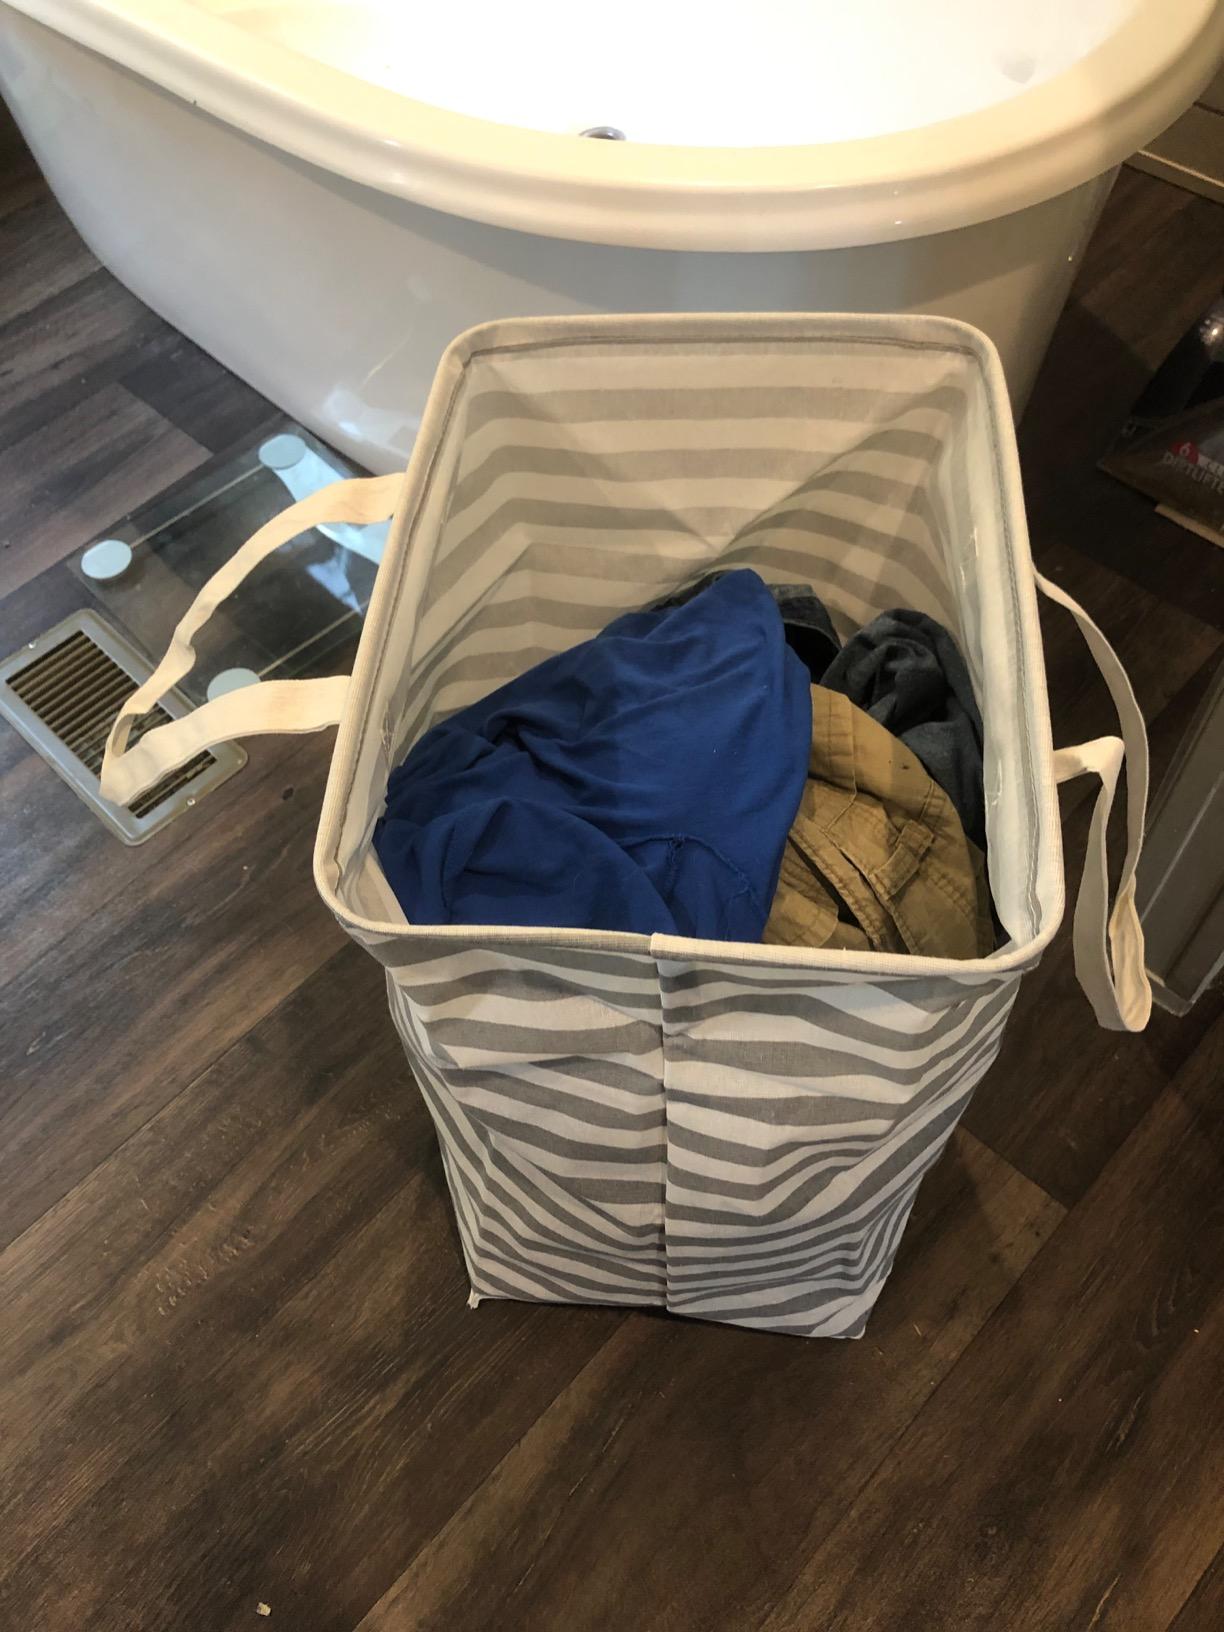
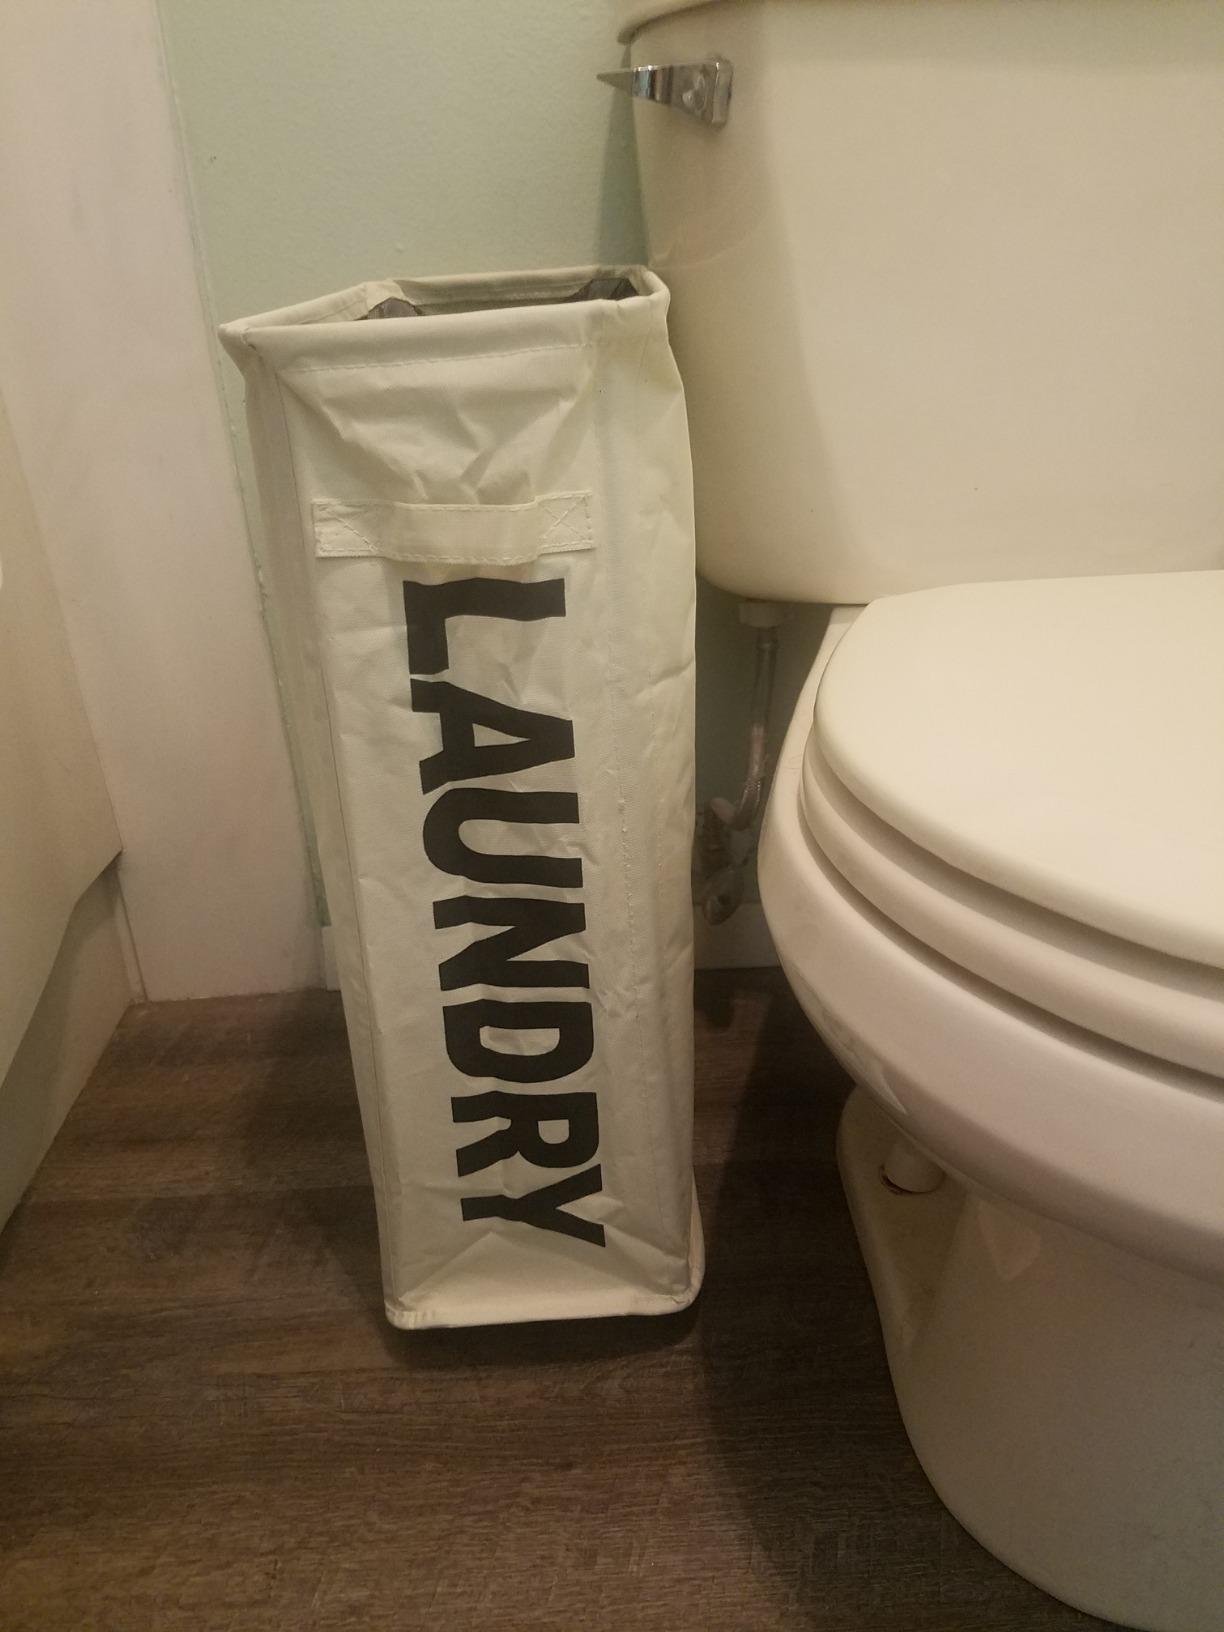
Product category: items_hamper
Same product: no